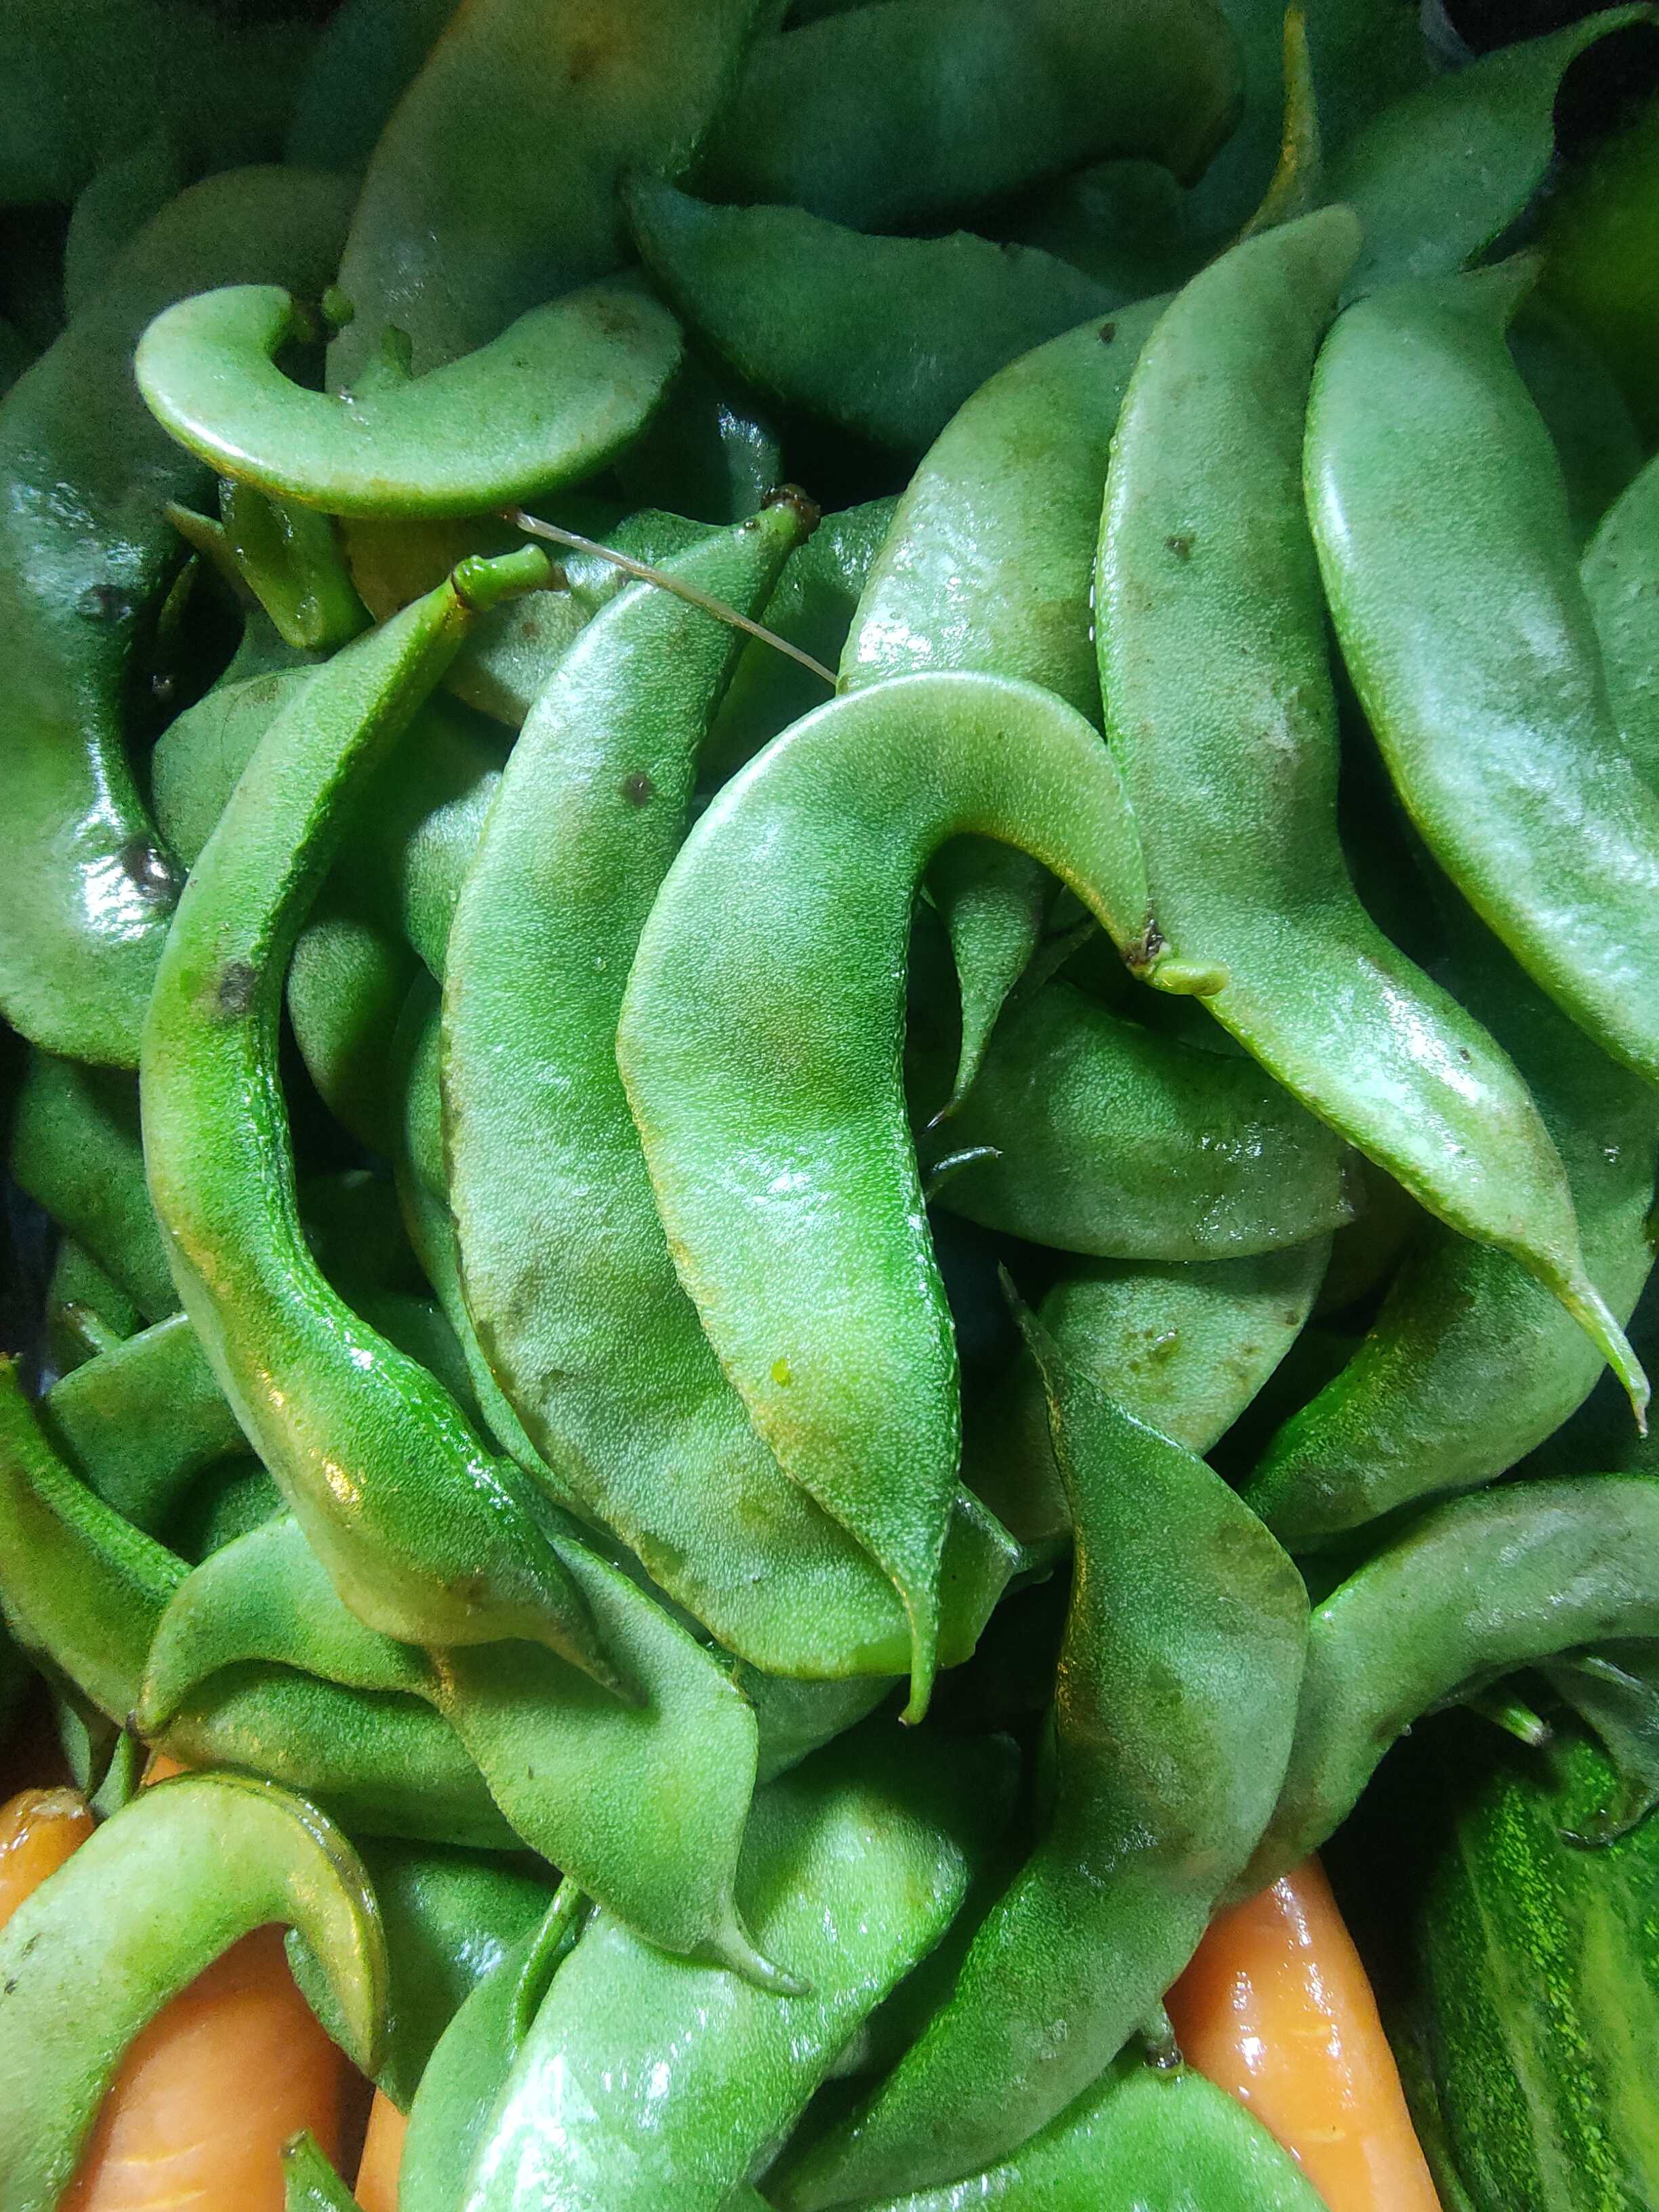
Label: Lablab purpureus